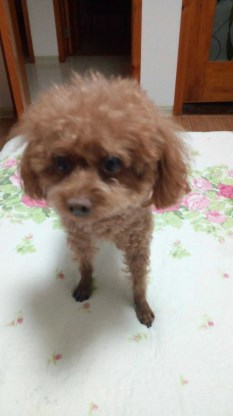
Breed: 7449-n000128-teddy